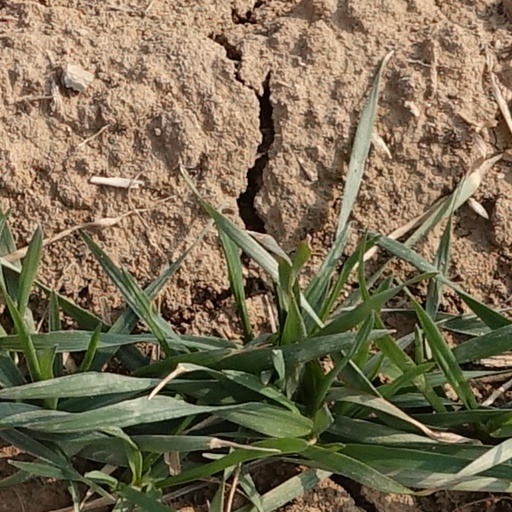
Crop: wheat